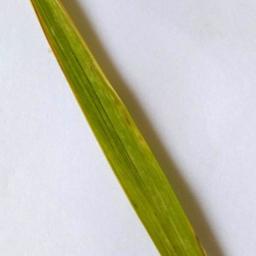
Label: Rice___Brown_Spot